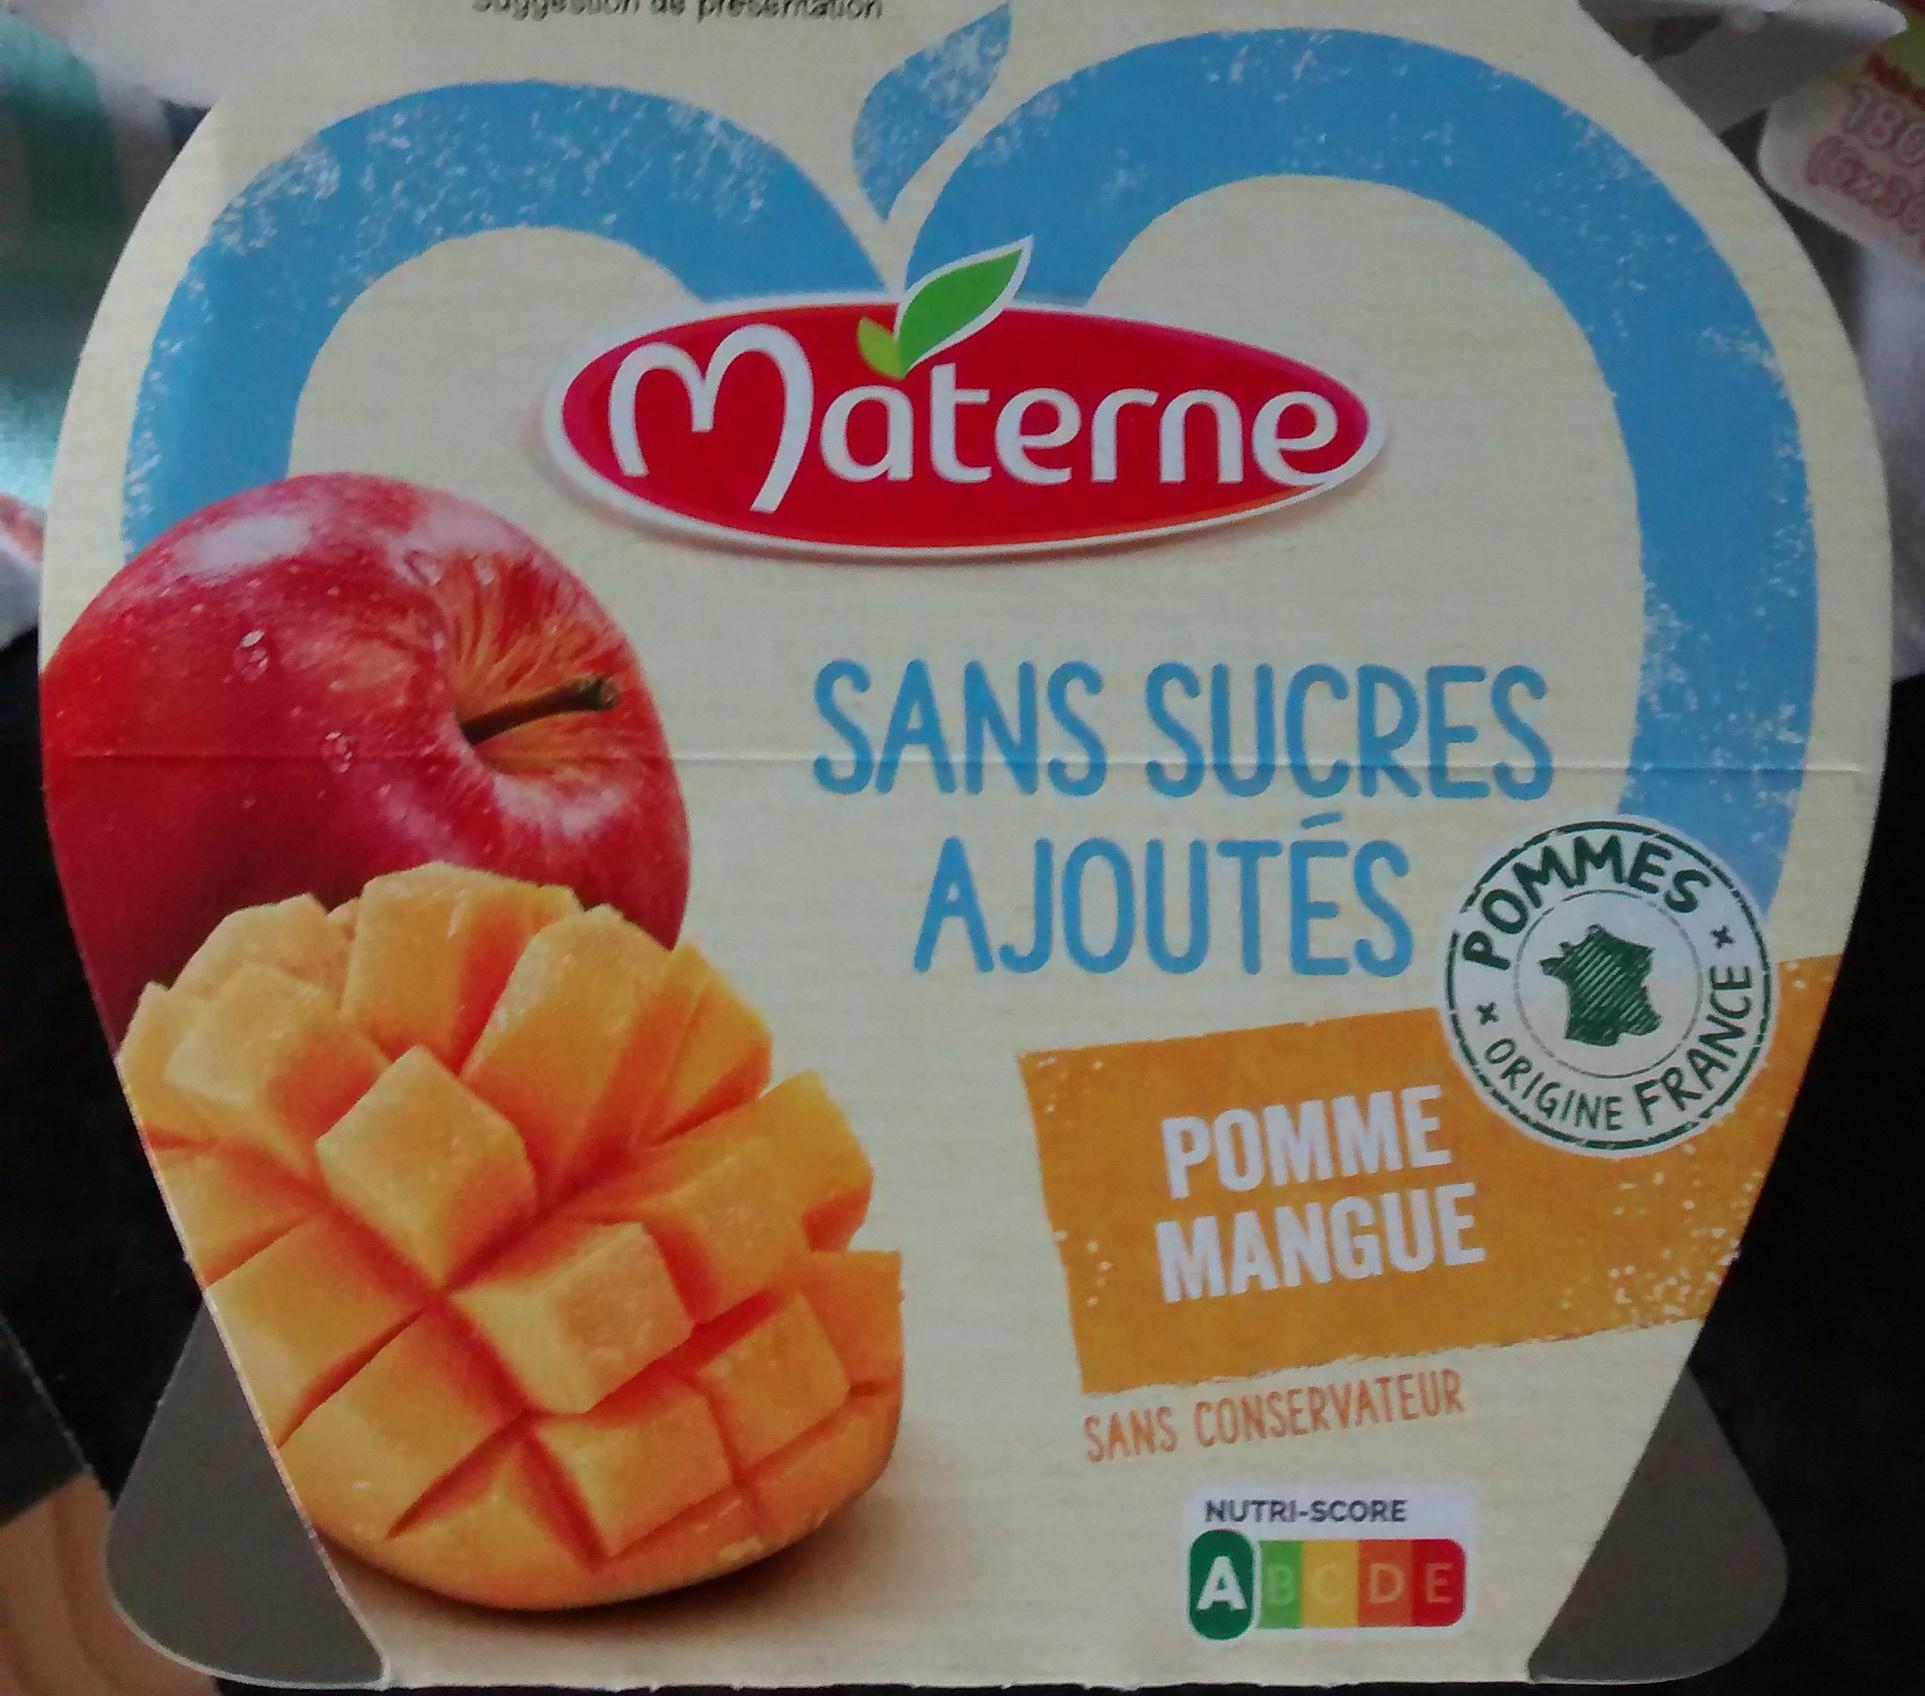
Nutri-Score label: nutriscore-a